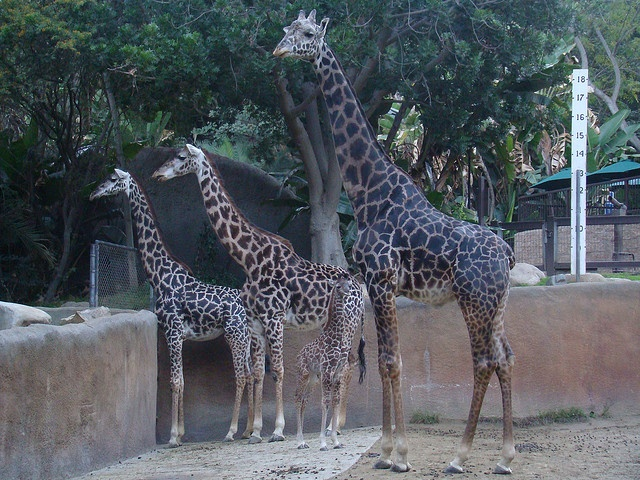
Three giraffes standing near a stone wall looking beyond.
Three giraffes standing behind a fence at a zoo.
A group of giraffes are standin in a pin
Three giraffes are standing in a walled enclosure.
Adult giraffe with offspring peering over wall at enclosure.